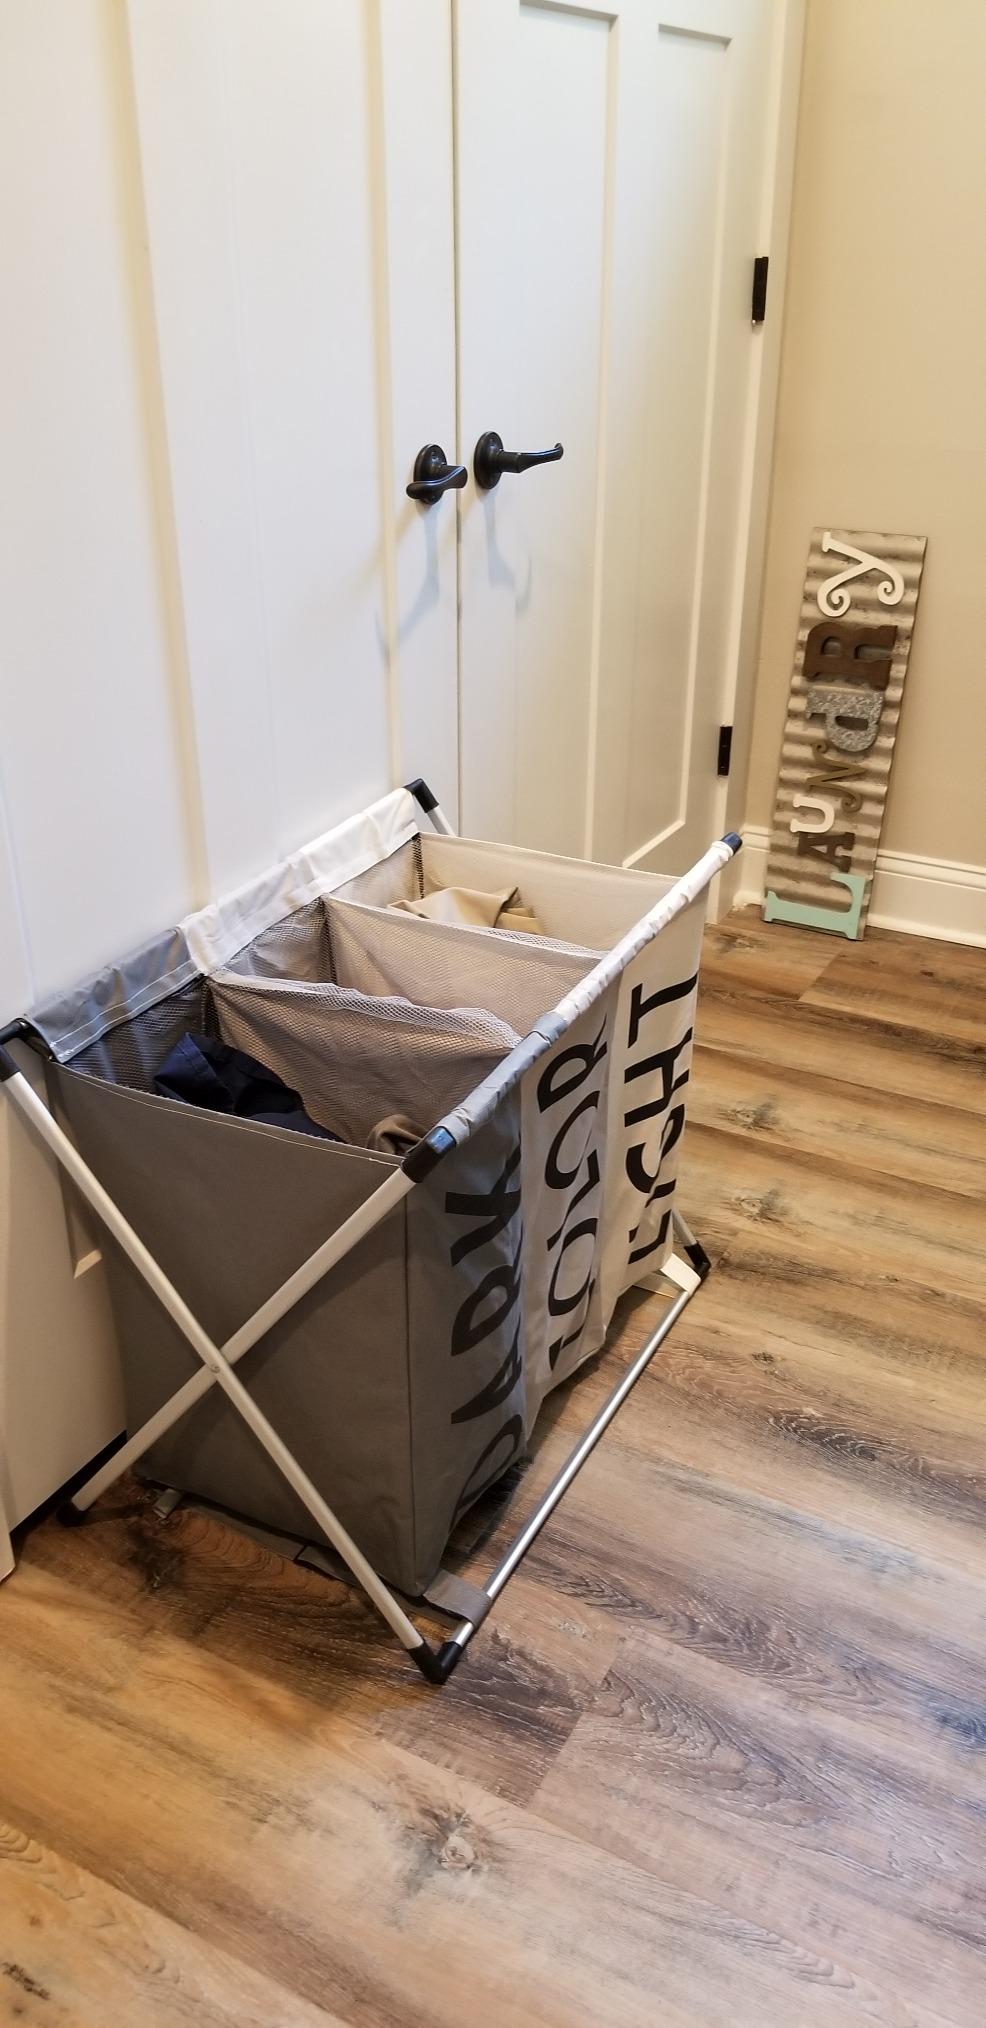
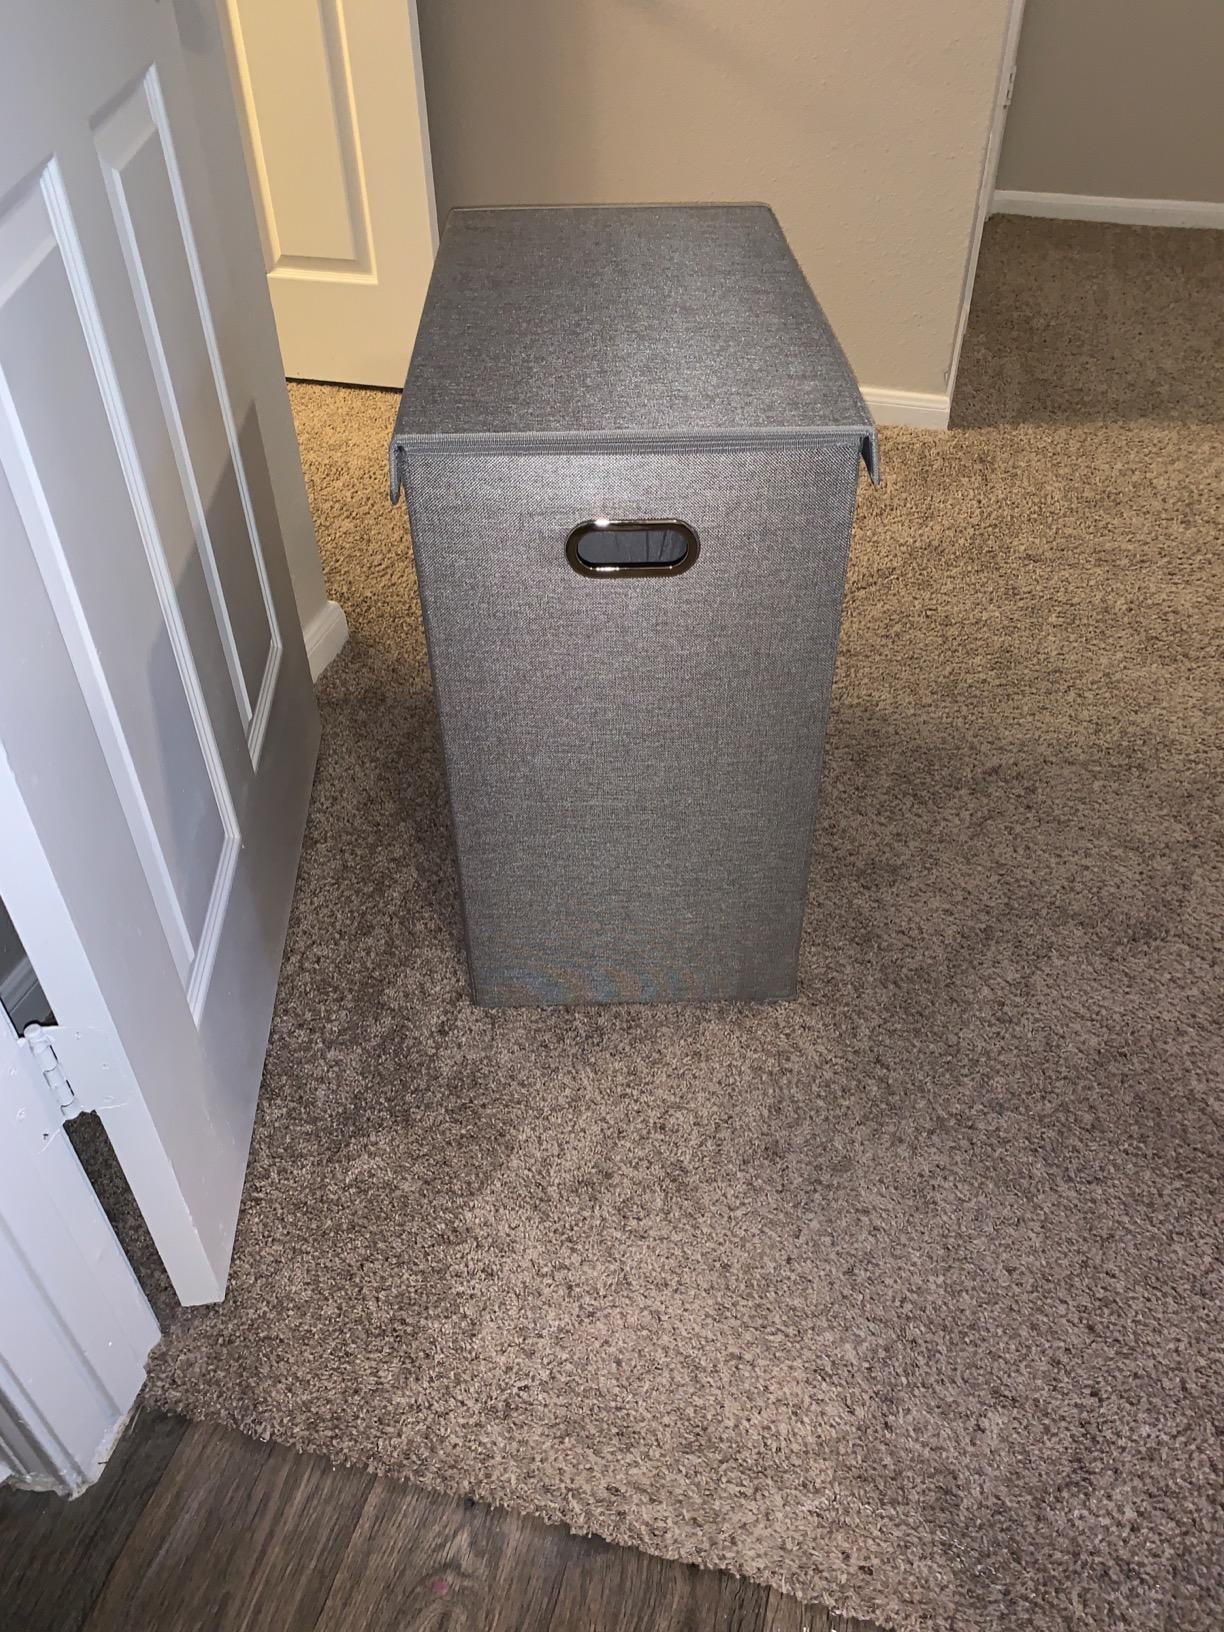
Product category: items_hamper
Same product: no